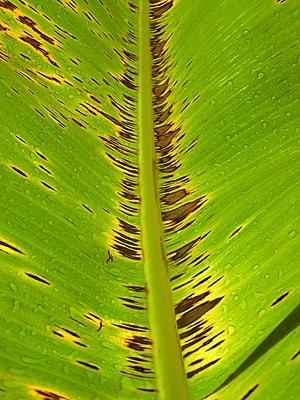
La cercosporiose noire est une maladie foliaire du bananier causée par le champignon ascomycète Mycosphaerella fijiensis. Les plantes ayant leurs feuilles endommagées par la maladie peuvent avoir un rendement atteignant 50 % en moins de fruits. Le sigatoka noir, a été nommé ainsi pour sa ressemblance avec le sigatoka jaune causé par Mycosphaerella musicola, d'après le nom de la vallée de Sigatoka aux Fidji, où une éruption de cette maladie a atteint des proportions épidémiques de 1912 à 1923.